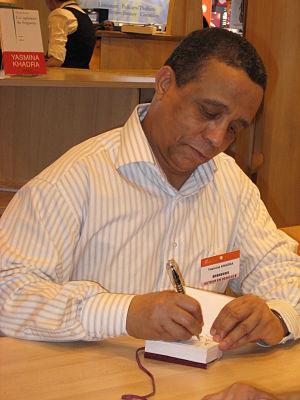
Yasmina Khadra, écrivain français, dédicaçant son dernier roman au Salon du Livre de Paris, 17 mars 2009